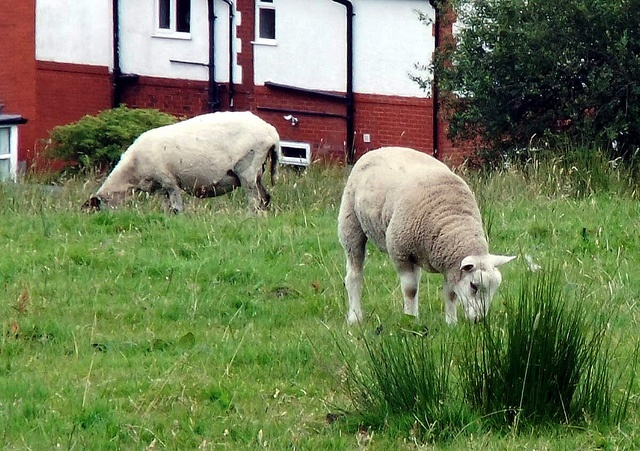
A couple of sheep grazing on a grass covered field.
TWO SHEEP EATING GRASS NEAR A BUILDING OR FIELD
Two sheep grazing in a grassy area of grass
Pair of sheep grazing on grass outside of building.
Two white sheep graze on some grass in a field.